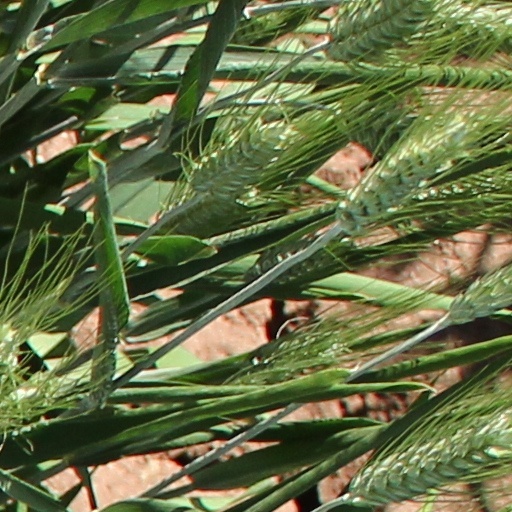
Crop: wheat